Wauwilermoos internment camp

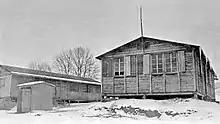
Wauwilermoos barracks in late 1944

On the site a total of 25 barracks were situated: eleven barracks with a capacity of about 550 inmates; the remaining 14 barracks were used by the Swiss camp staff. The prisoner barracks could each accommodate up to 50 people and were built from wood; they were neither insulated nor were they heated in winter. The barracks were equipped with simple beds stuffed with straw, and only officers slept on straw-filled mattresses. Sanitary facilities were basic; the latrines were simple trenches in the earth. The diet was meagre and poor. The detainees were widely lacking medical care. Even access to auxiliary packets from the Red Cross and communication by letter were denied.